1837 generation

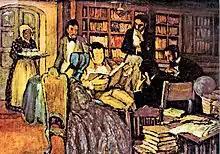
Meeting of the "Literary hall"

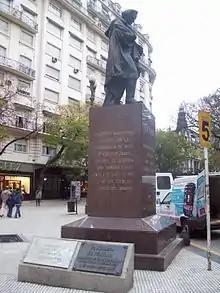
A statue in Buenos Aires honoring Esteban Echeverría remembers his words: "You Argentines fight for the May Democracy and your cause is not only legitimate but also holy in the eyes of God and the free nations of the world" . On the other side it says "Slaves, or men subdue to an absolute power, don't have homeland, because homeland is not connected to the place of birth, but in the free exercise of the citizen rights."

The 1837 generation was an Argentine intellectual movement named after the date a literary hall with most of its members was established. Influenced by the new romantic ideas, they rejected the cultural Spanish heritage of the country. They did not acknowledge any national roots in the indigenous peoples or the period of European colonization, focusing instead on the Revolution as the birth of the country, as it gave them freedom, the possibility to behave as free people. They considered themselves "sons of the May Revolution", as they were born shortly before or after it, and wrote some of the earliest Argentine literary works.